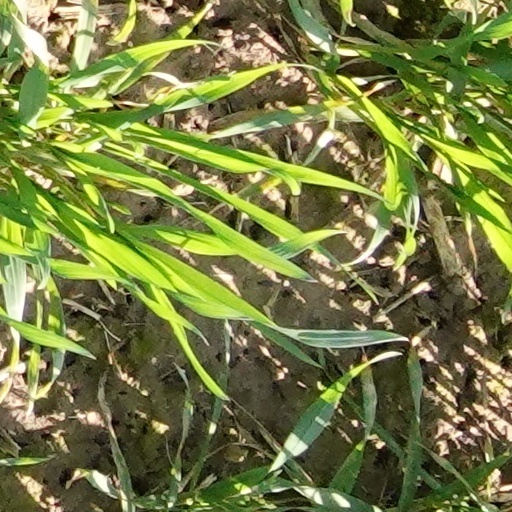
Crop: wheat